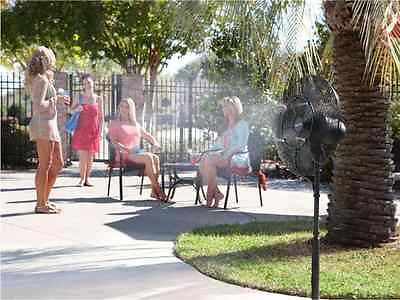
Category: fan